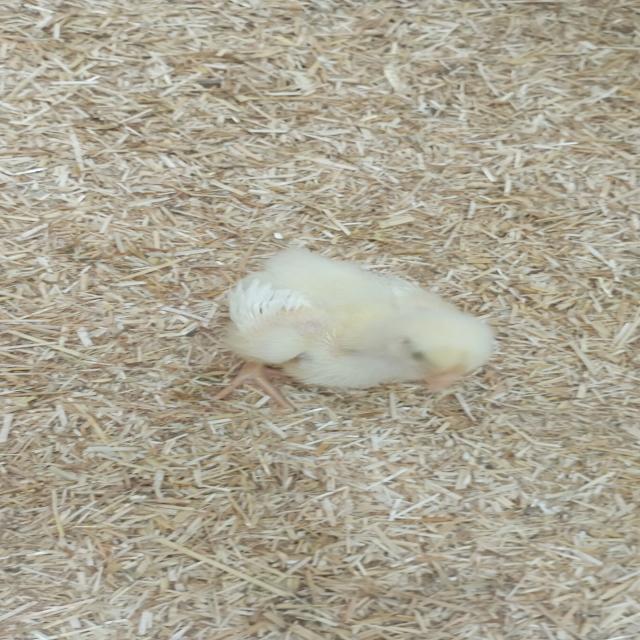
Weight: 206 g